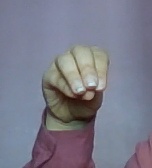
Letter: ha